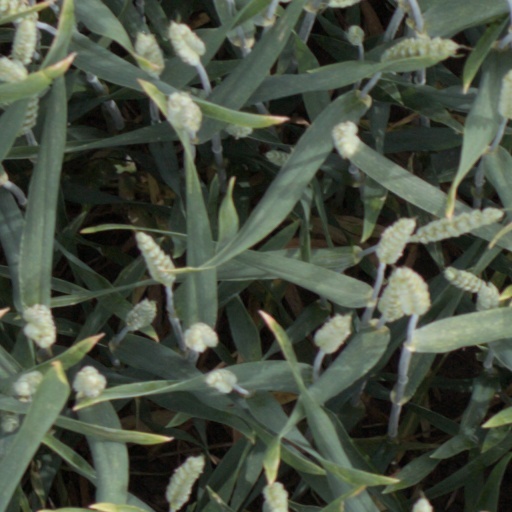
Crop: wheat